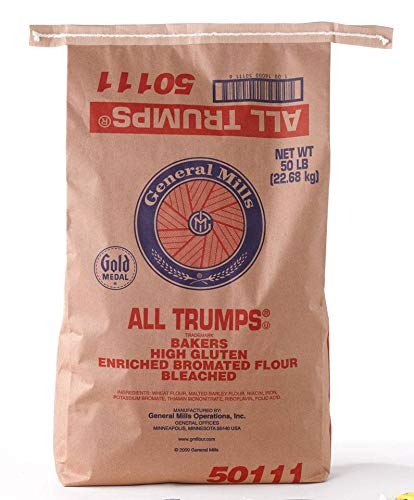
Item Name: General Mills Gold Medal All Trumps High Gluten Flour, 50 Pound
Bullet Point: 50 pounds paper bag
Value: 800.0
Unit: Ounce

Price: 73.4